Brent Jackson

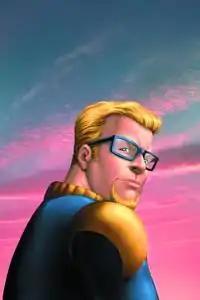
Brent Jackson Art by Jay Phillips

Brent Jackson is a fictional character appearing in American comic books published by Marvel Comics. He first appeared in "Wolverine" #163 and was created by Frank Tieri and Sean Chen.